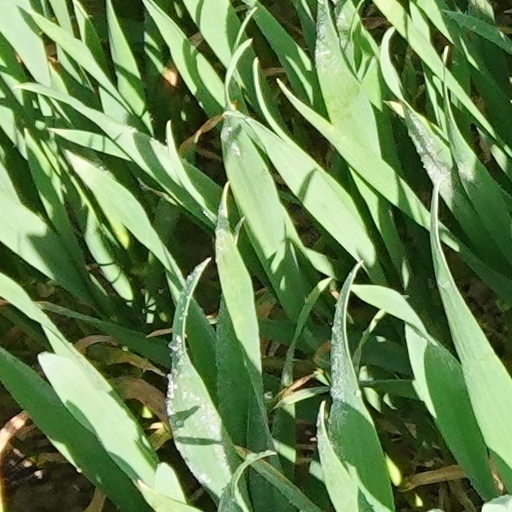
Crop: wheat